Treasure (band)

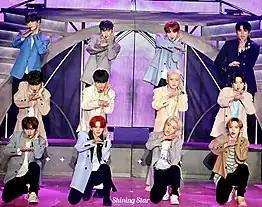
Treasure performing the b-side, "Darari" (다라리), at their first-ever concert entitled "Trace", held at the Olympic Hall in Seoul on April 10, 2022

In January 2020, Treasure was re-introduced to the public with pictorials and a performance video for "Going Crazy" (미쳐가네; "michyeogane"), first unveiled on "YG Treasure Box" (2018–2019) and co-written by Mino of Winner. Their re-introduction also included variety programs such as "Treasure Map". Modeled using Big Bang's debut as a blueprint, plans were set to release new music 3–4 times throughout the year, similar to how the quintet debuted with single albums in 2006. Prior to their official debut, Treasure became the fastest Korean act to chart on the "Billboard" Social 50, remaining on the chart for six consecutive weeks, and peaking at number 3 on August 29. Additionally, the group amassed an estimated 1.49 million subscribers on their YouTube channel ahead of their debut.